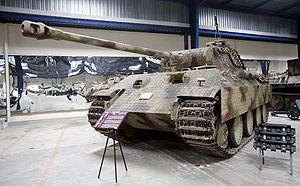
Le musée des Blindés de Saumur ou musée des Blindés Général Estienne est un musée de véhicules blindés situé à Saumur.